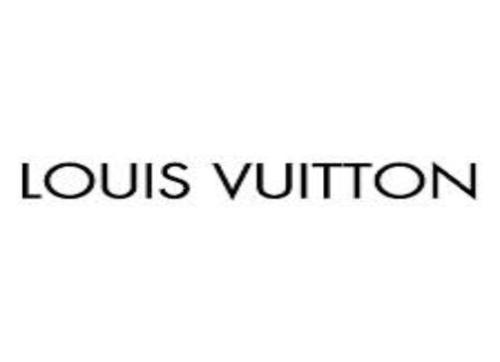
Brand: louis vuitton-2
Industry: Clothes